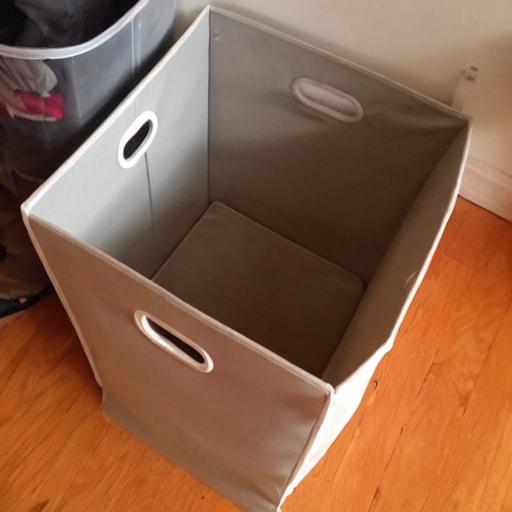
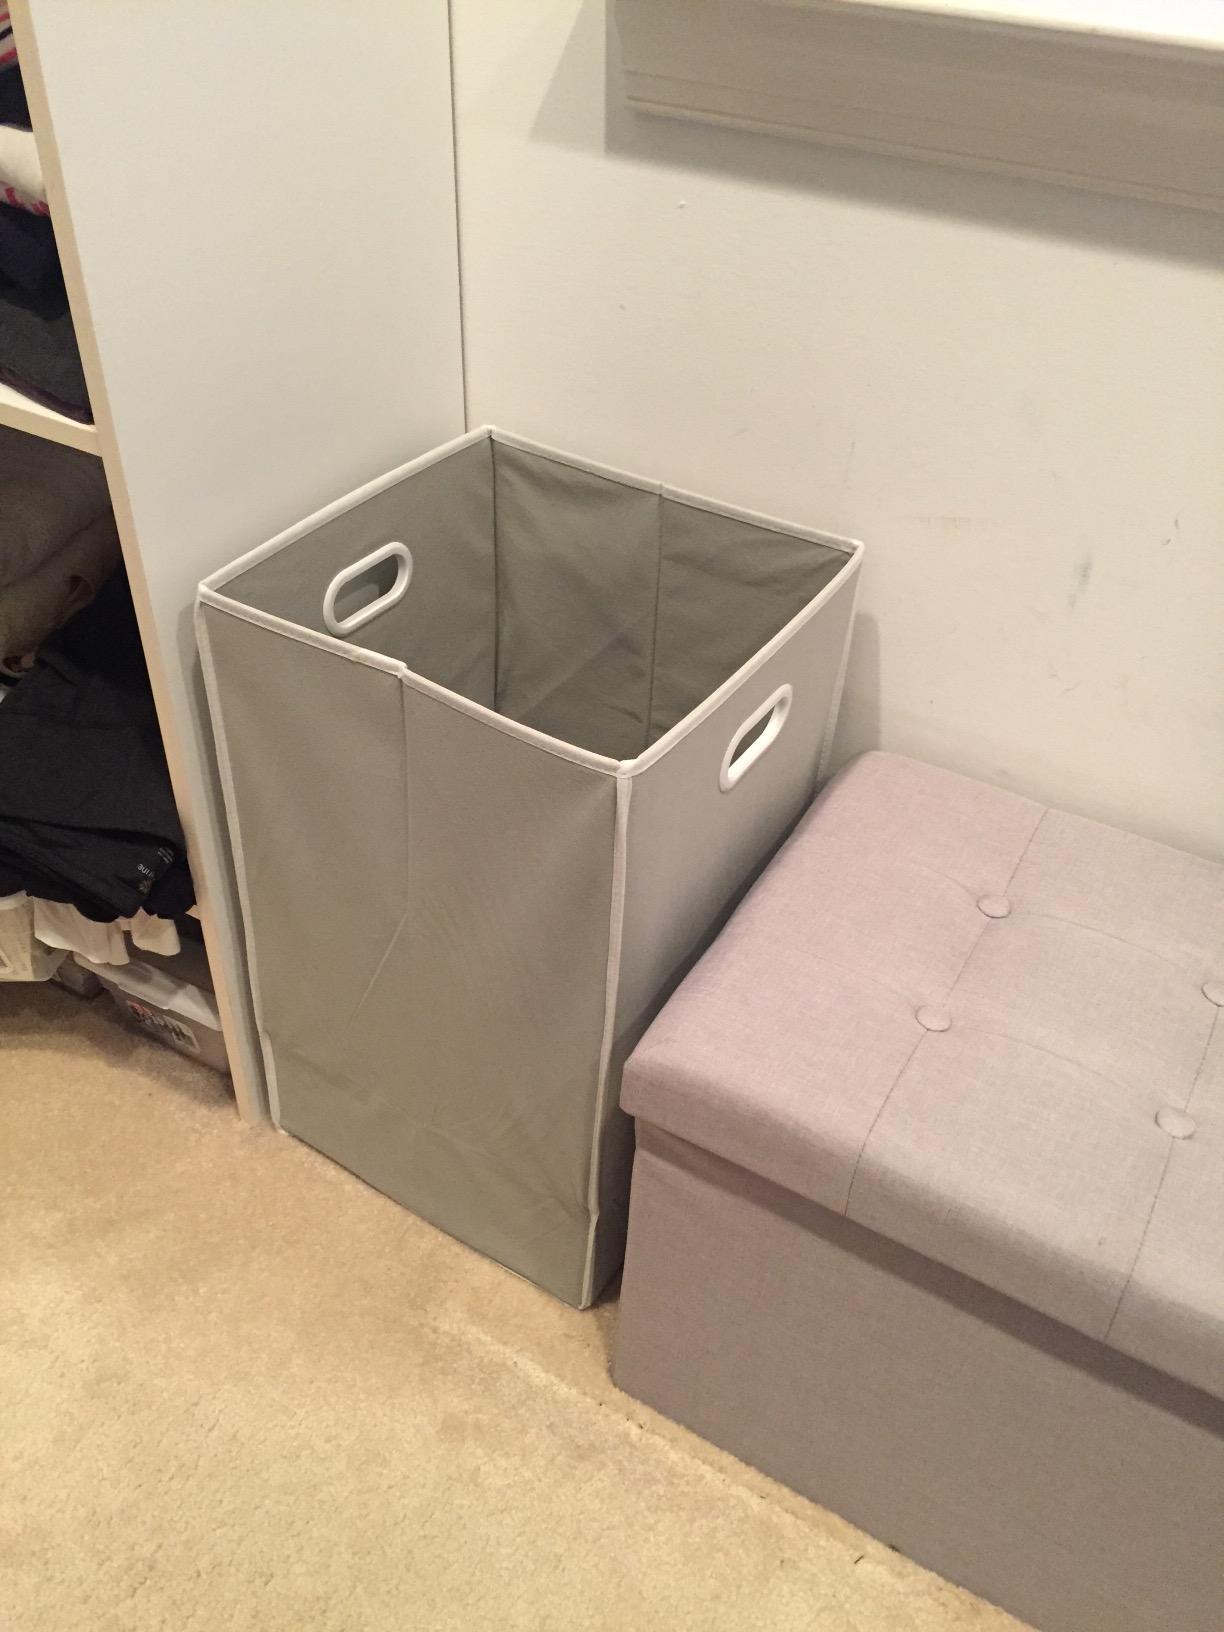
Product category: items_hamper
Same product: no